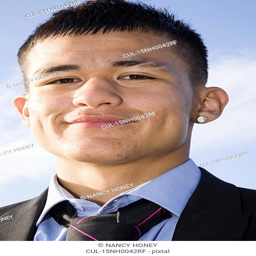
hispanic teenager in a suit